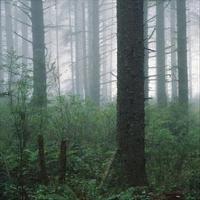
Weather: cloudy or overcast